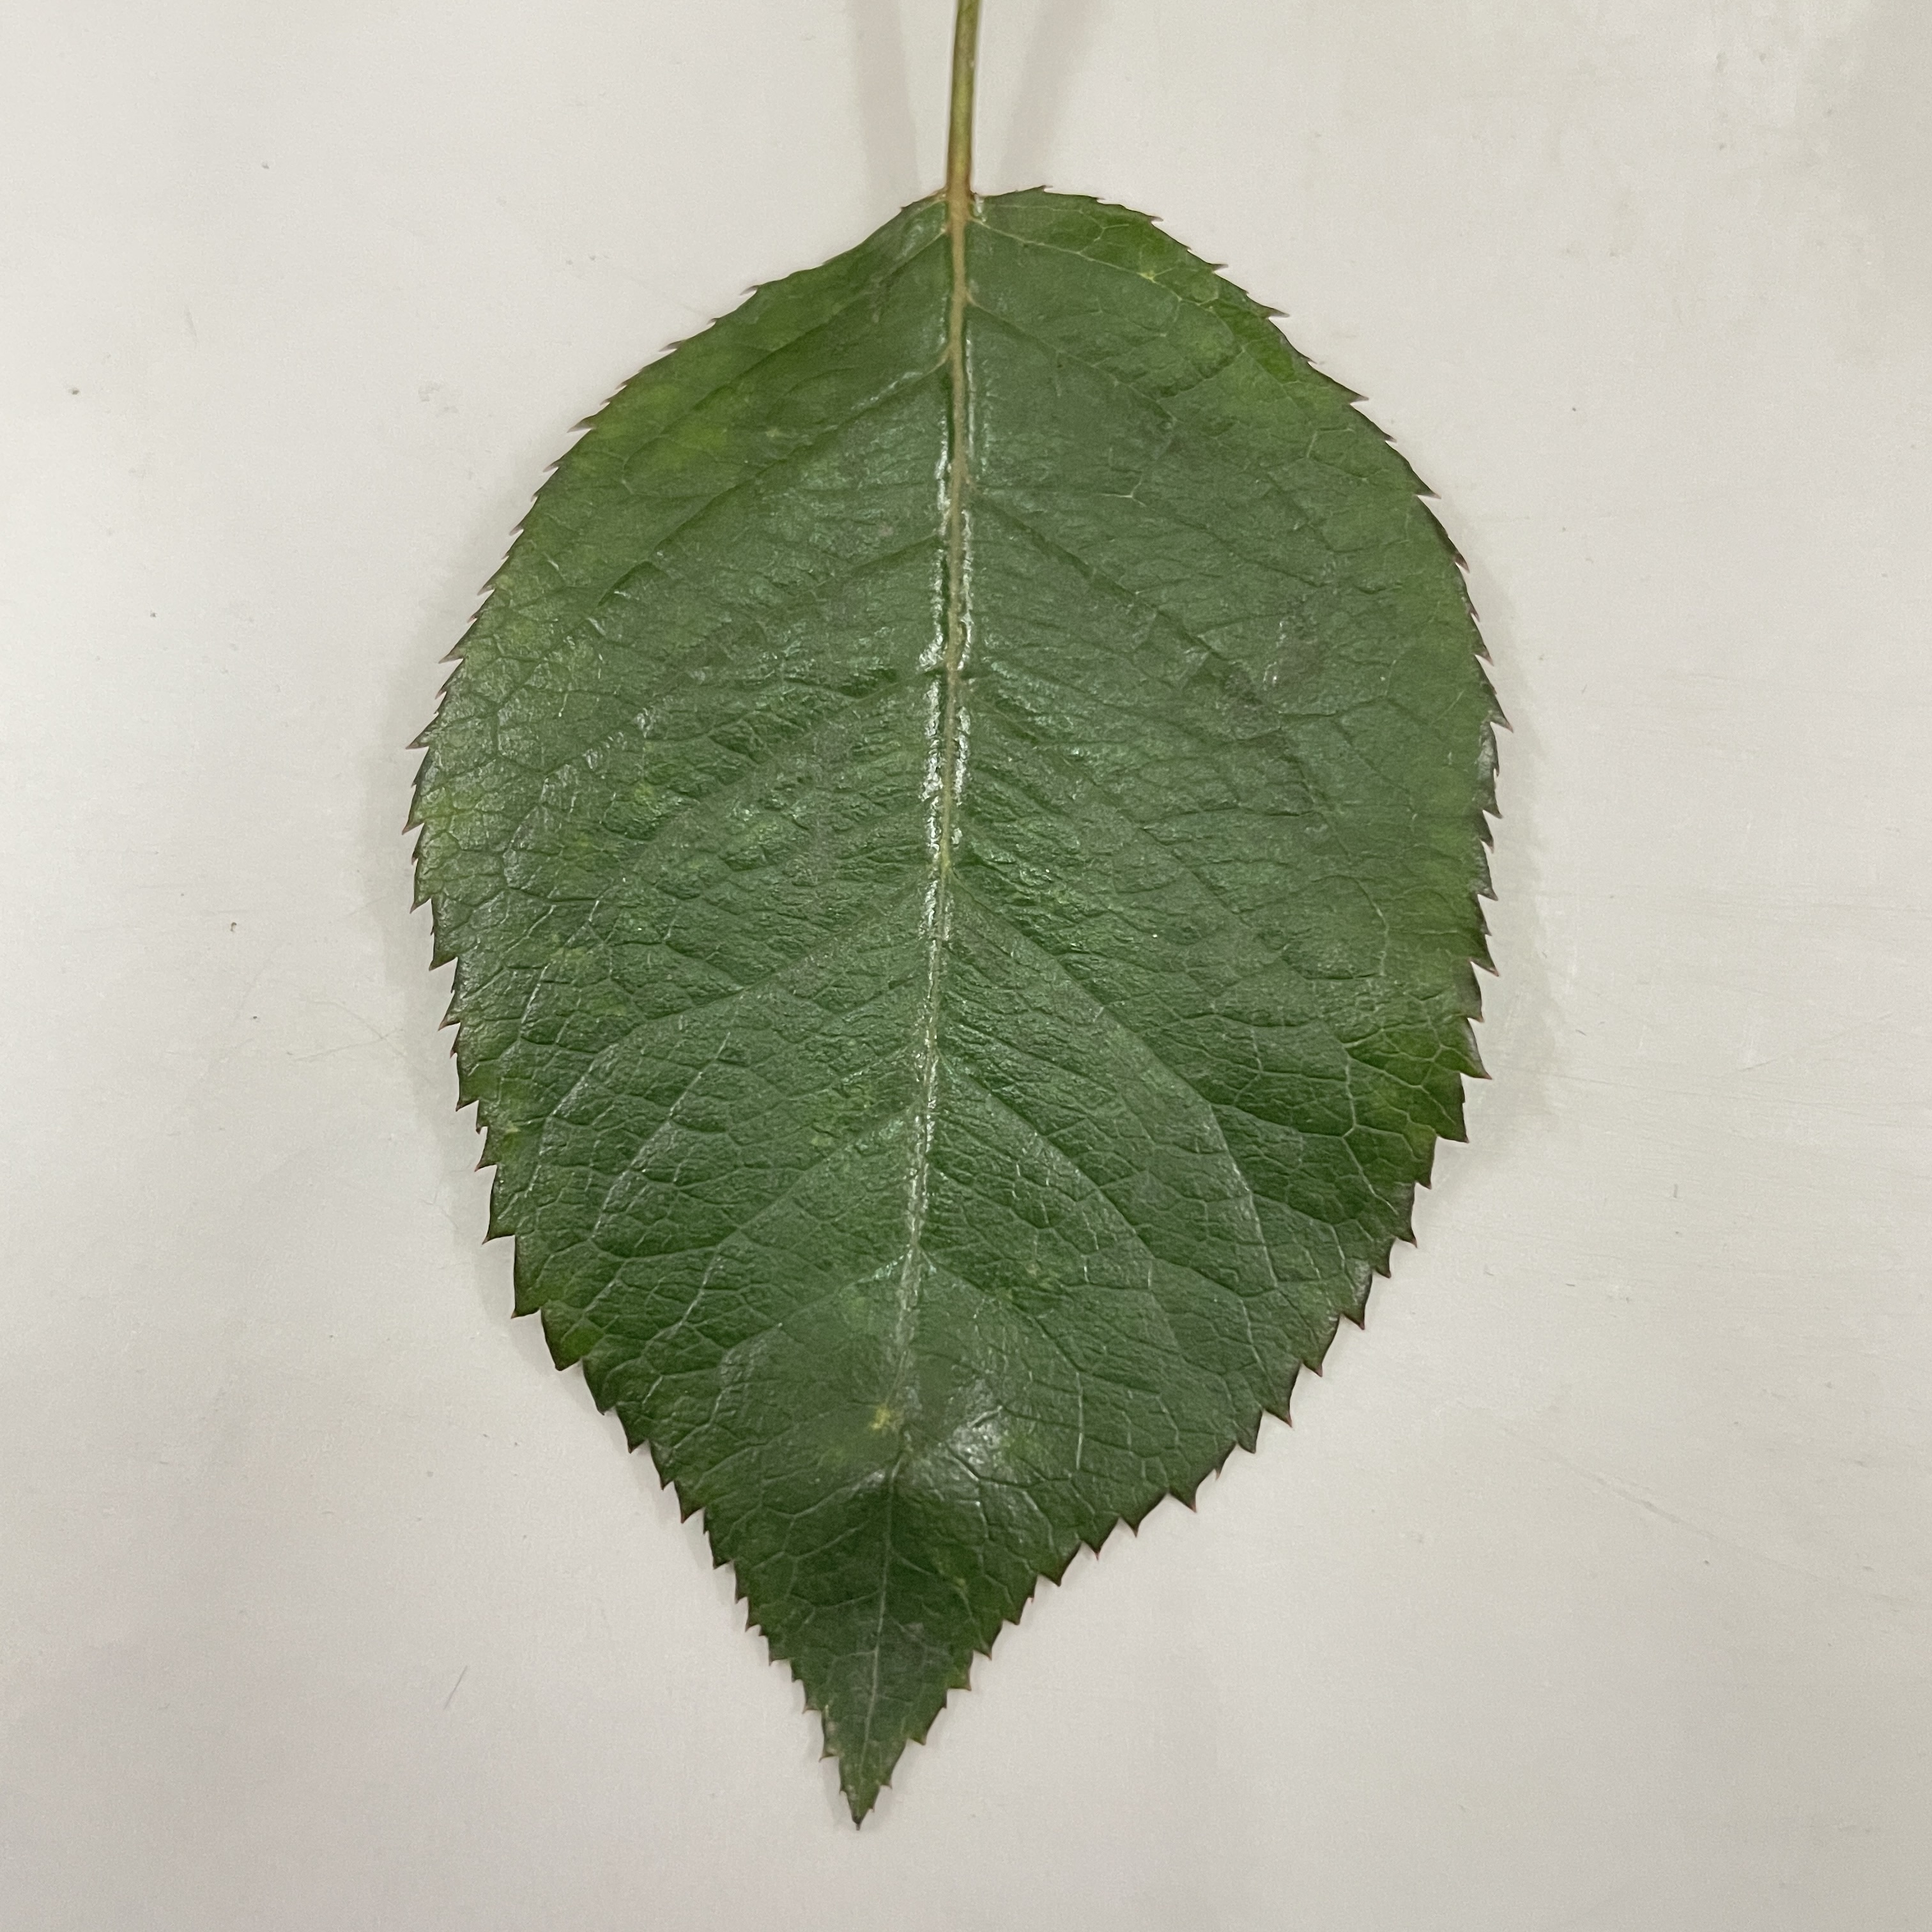
Label: Healthy Leaf